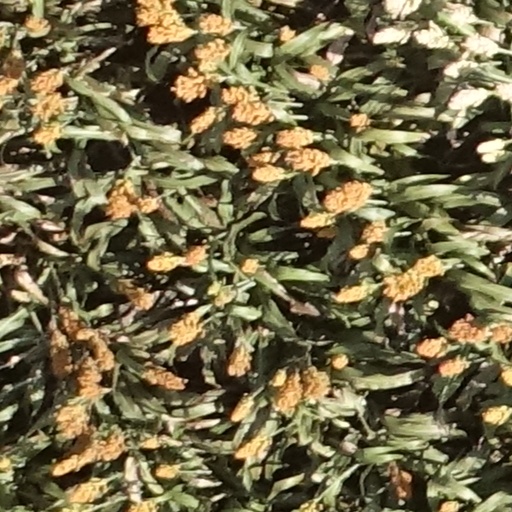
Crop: sorghum